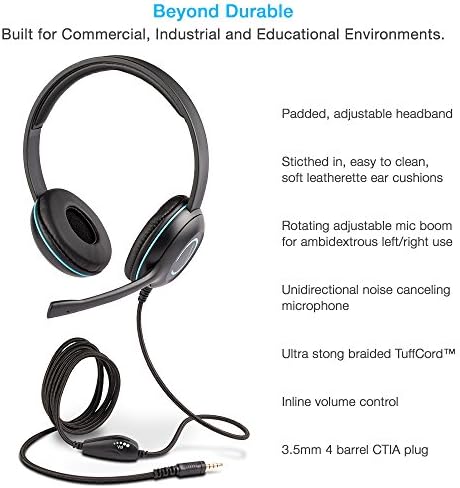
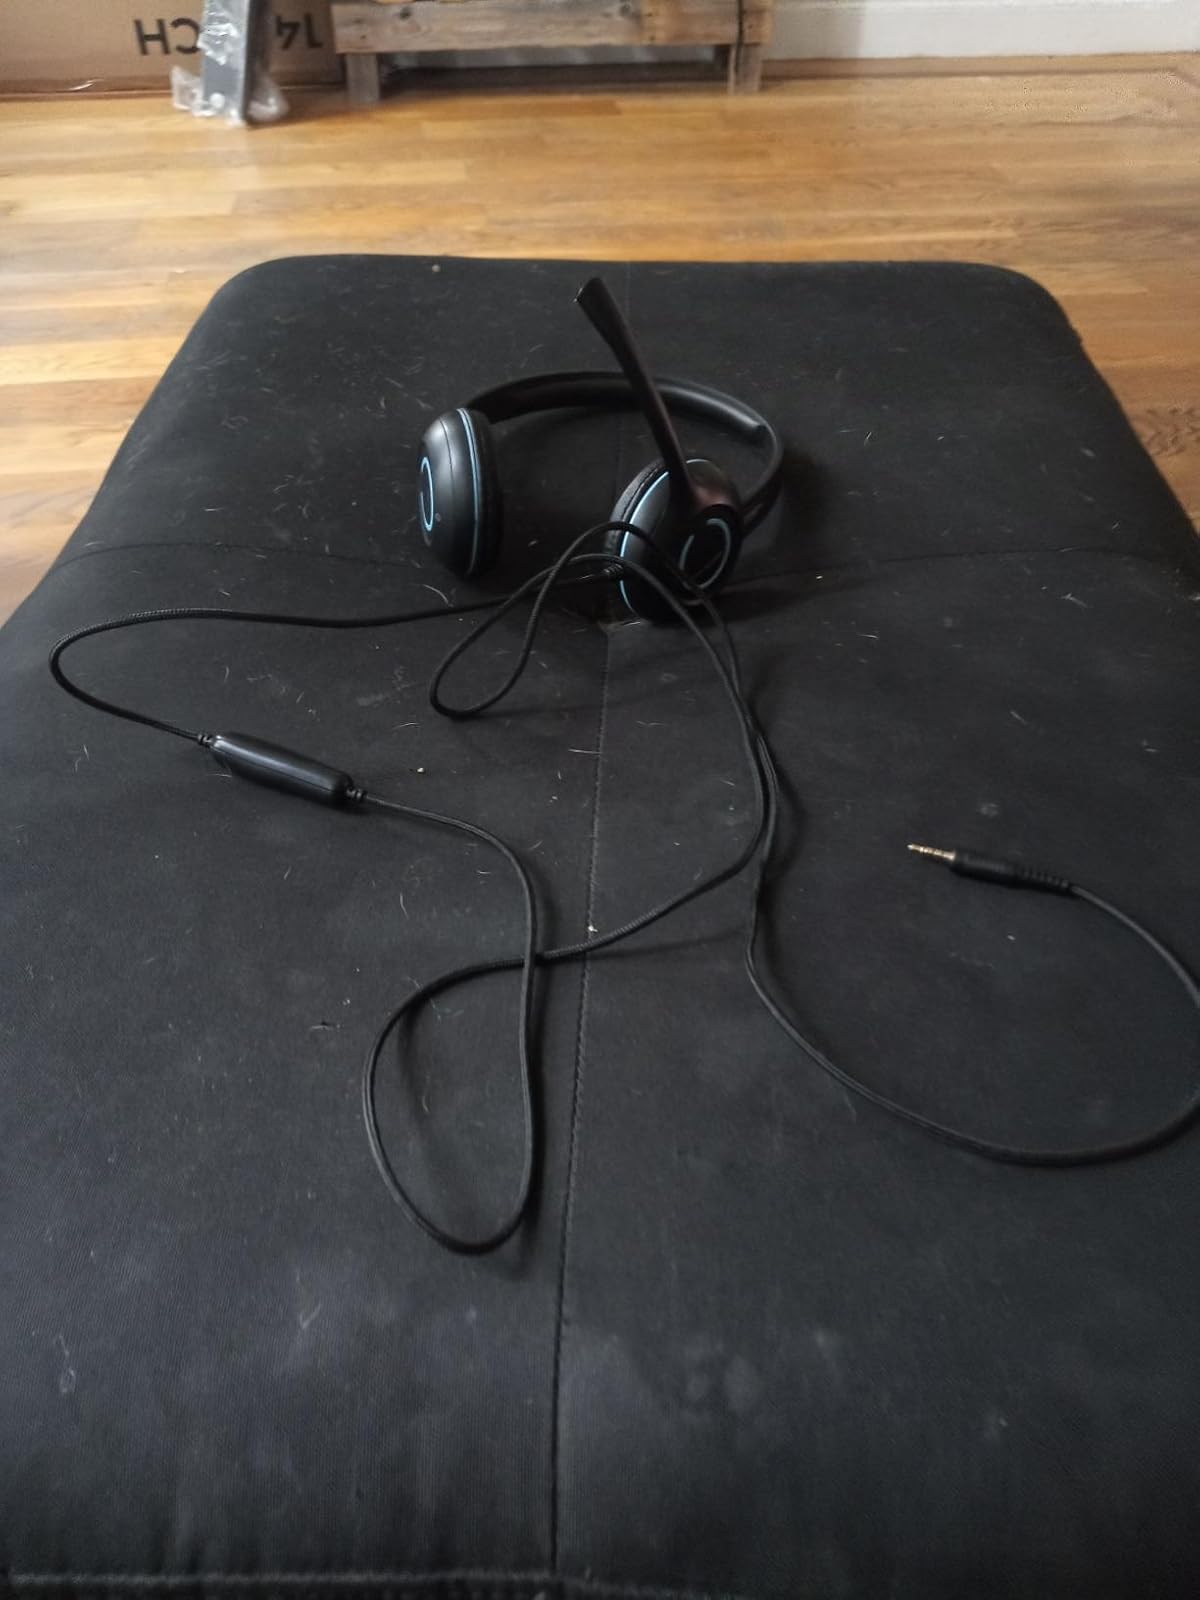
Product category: headphones
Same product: yes